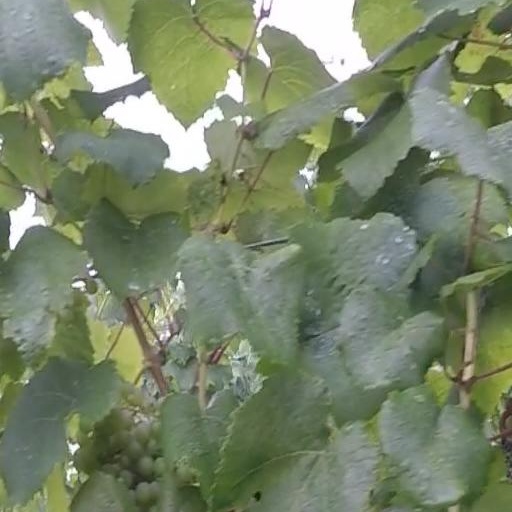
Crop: grape